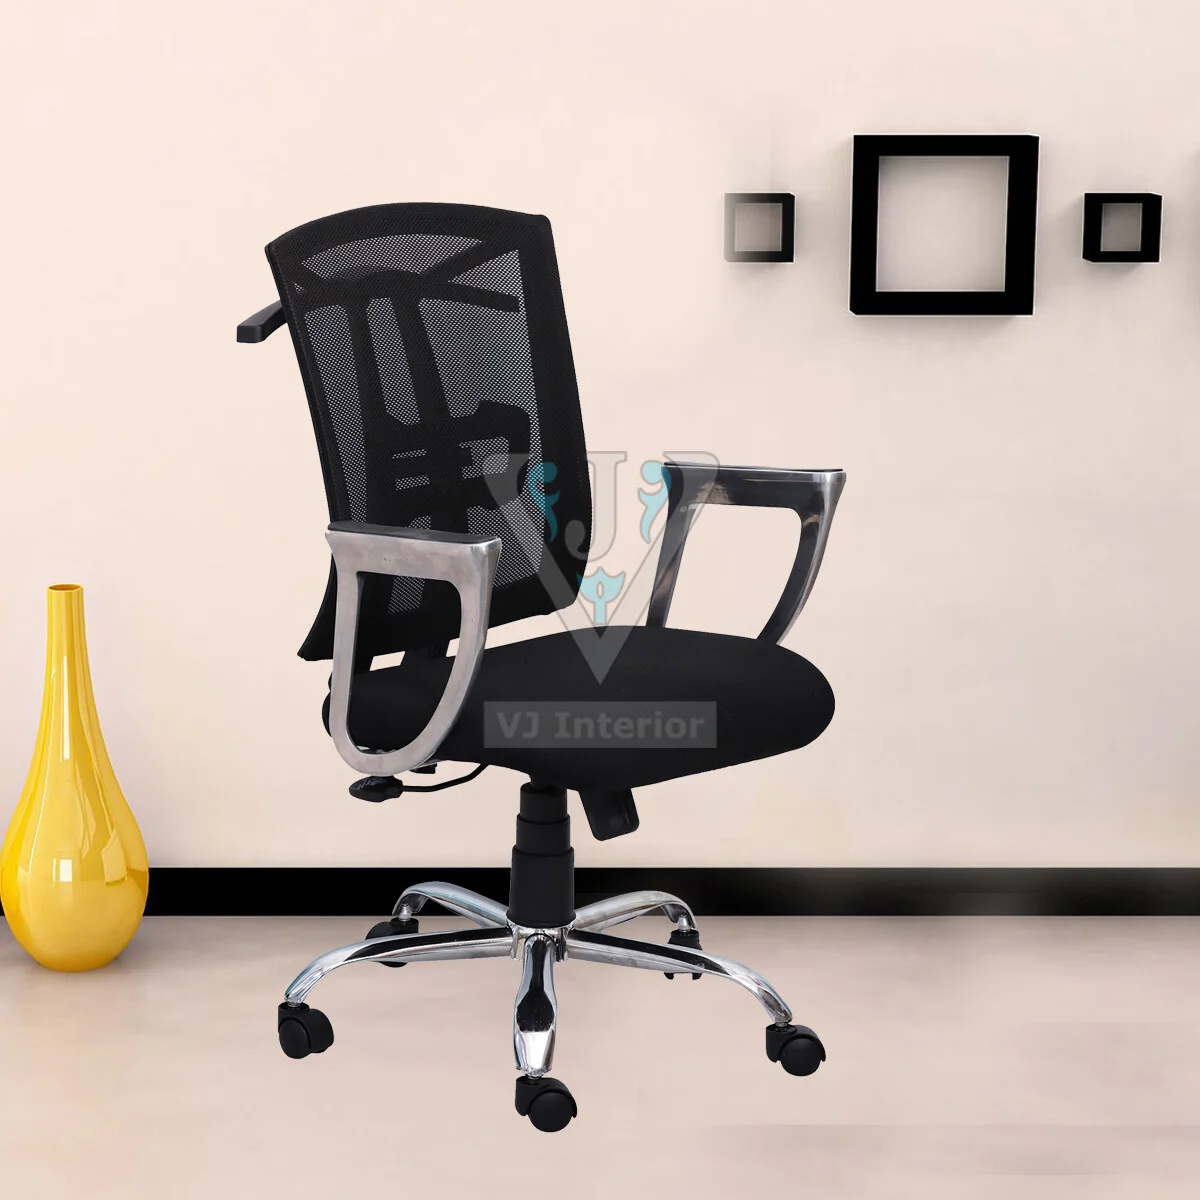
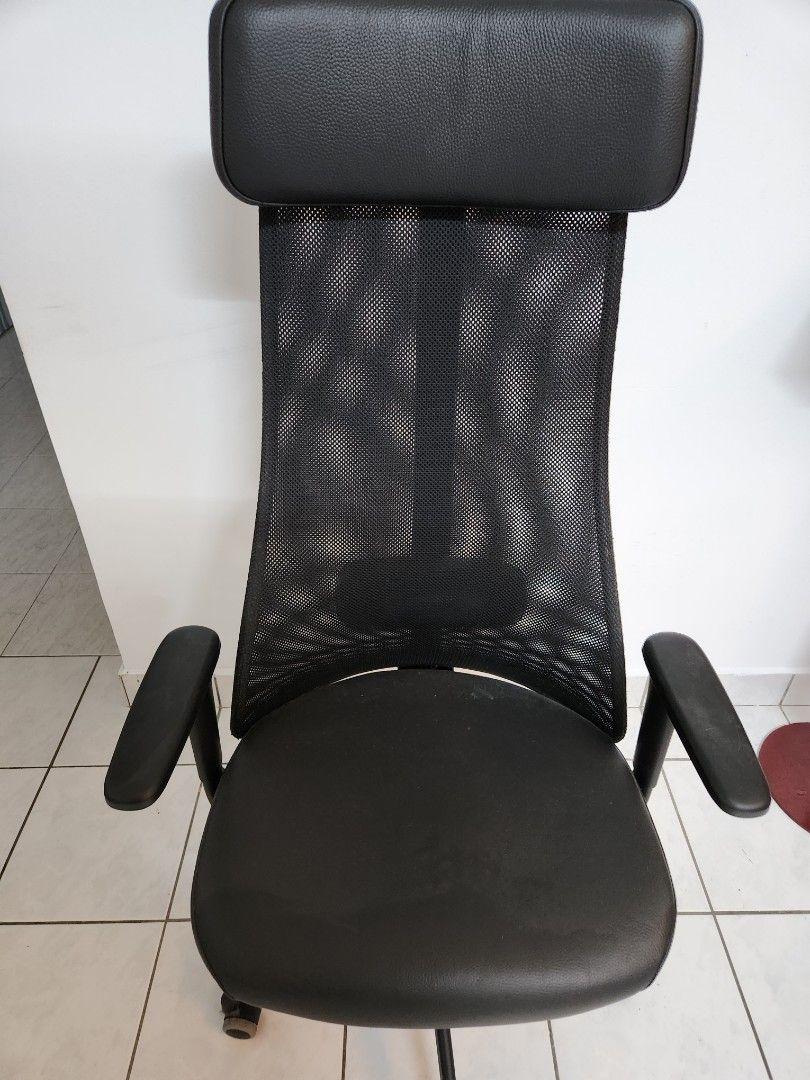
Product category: items_chair
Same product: no